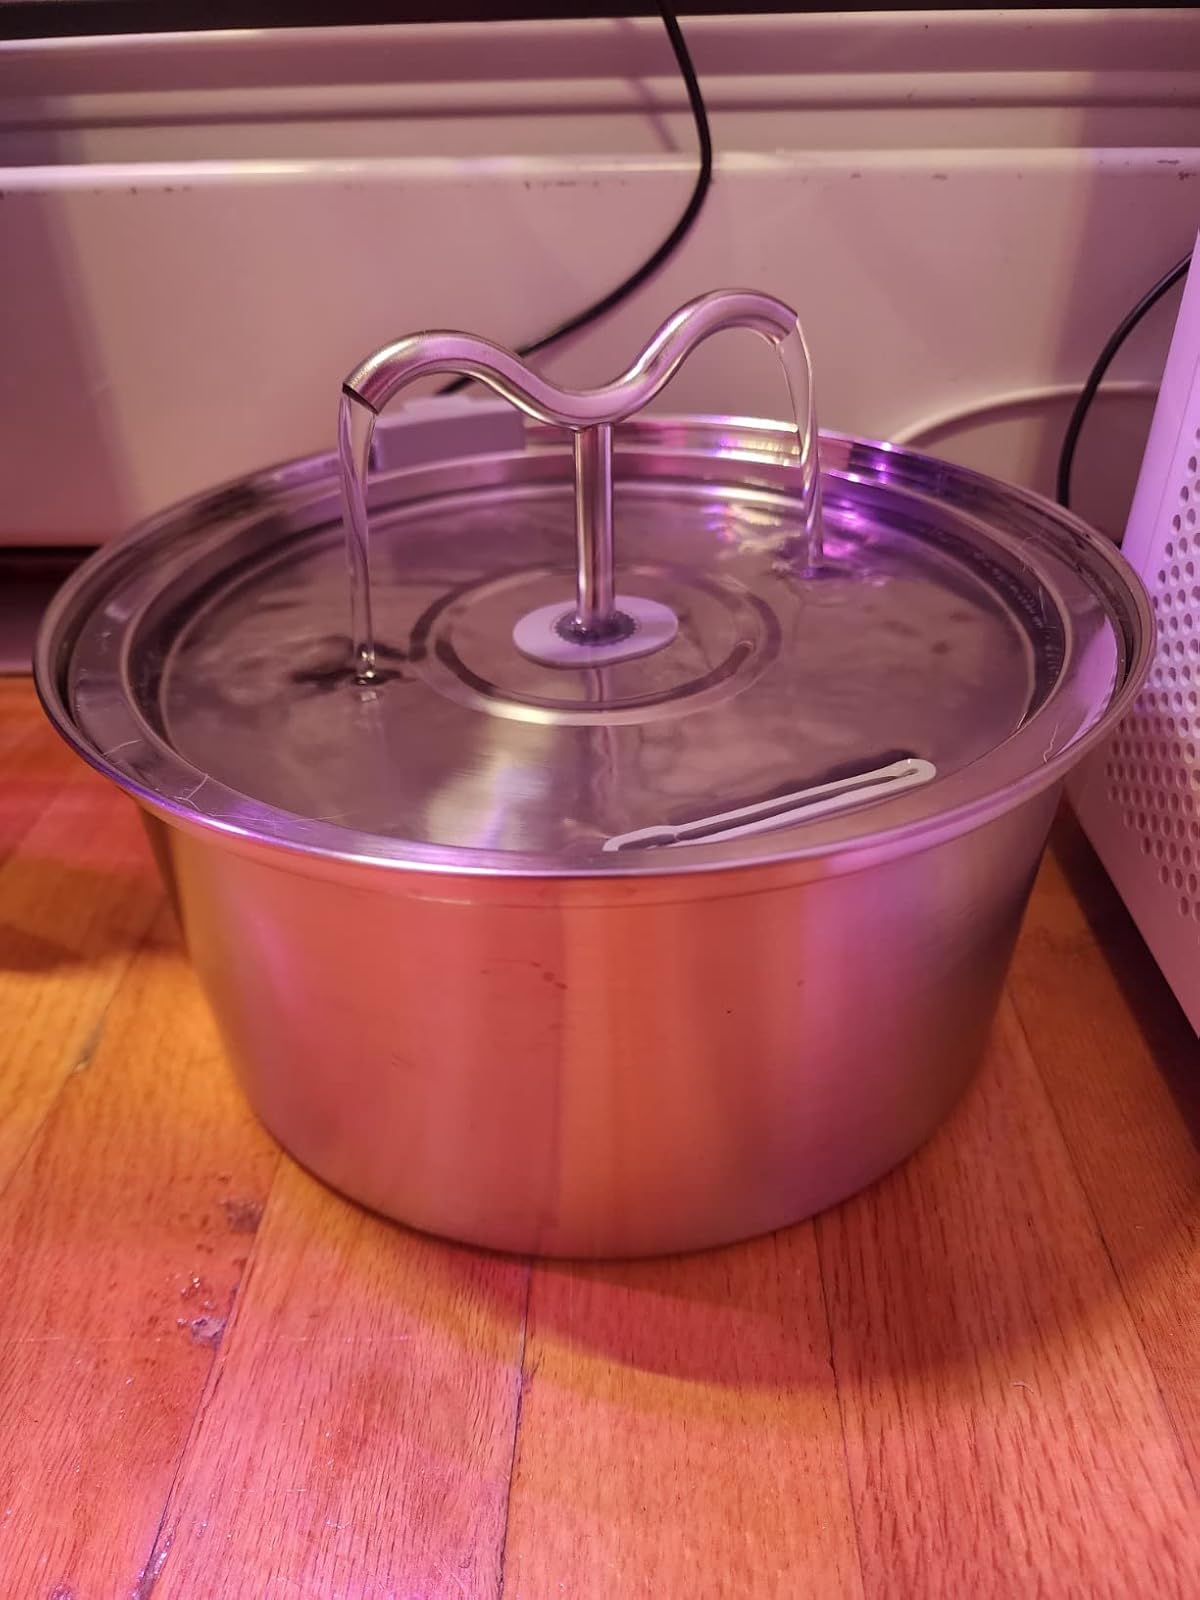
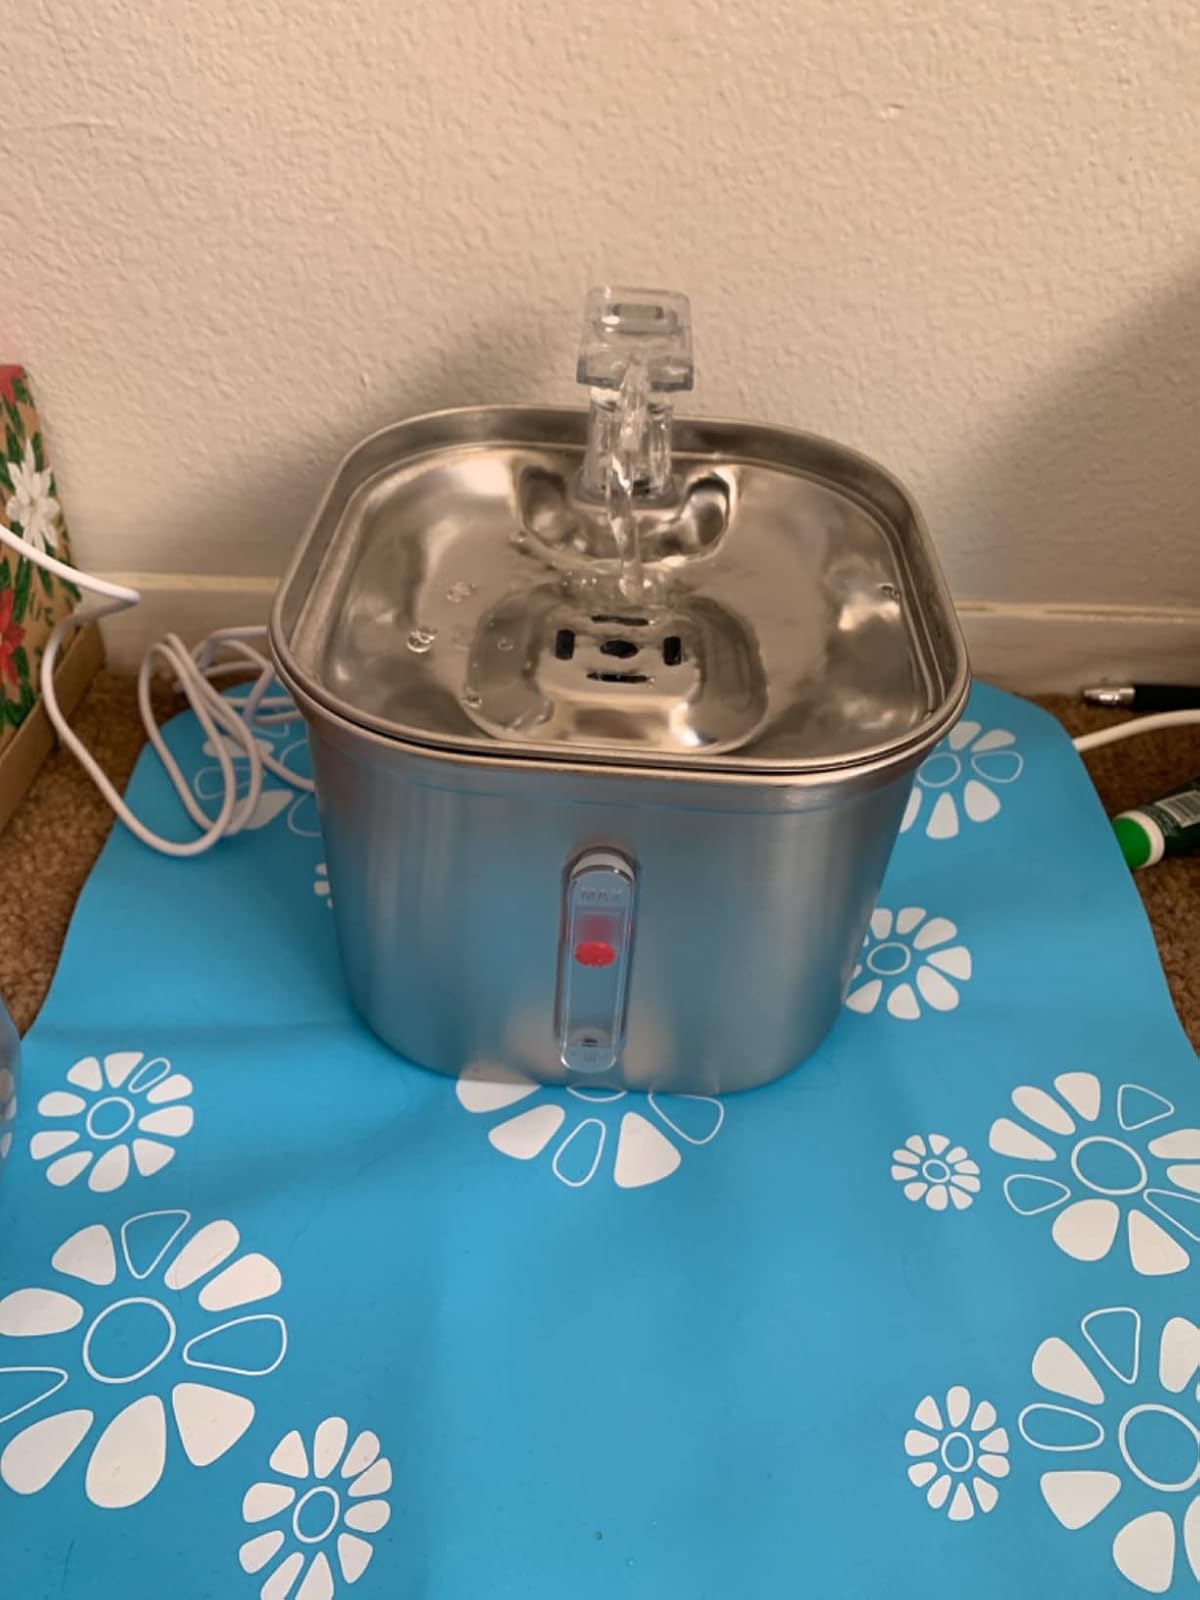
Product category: items_bowl
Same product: no